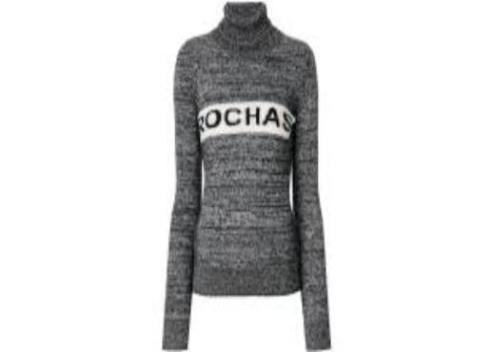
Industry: Clothes